Waerebo

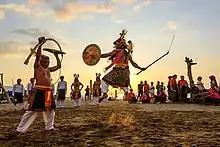
Caci fight-danse

It is meant as a thanking for the year's harvest and a prayer for prosperity and health in the coming year. Beyond the villagers themselves, it also involves their neighbours and those living outside the village.